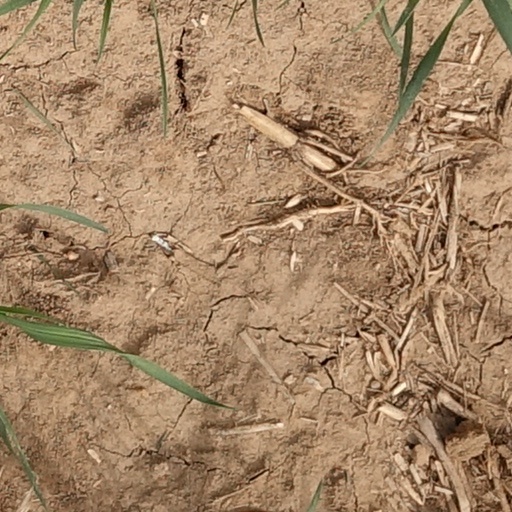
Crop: wheat